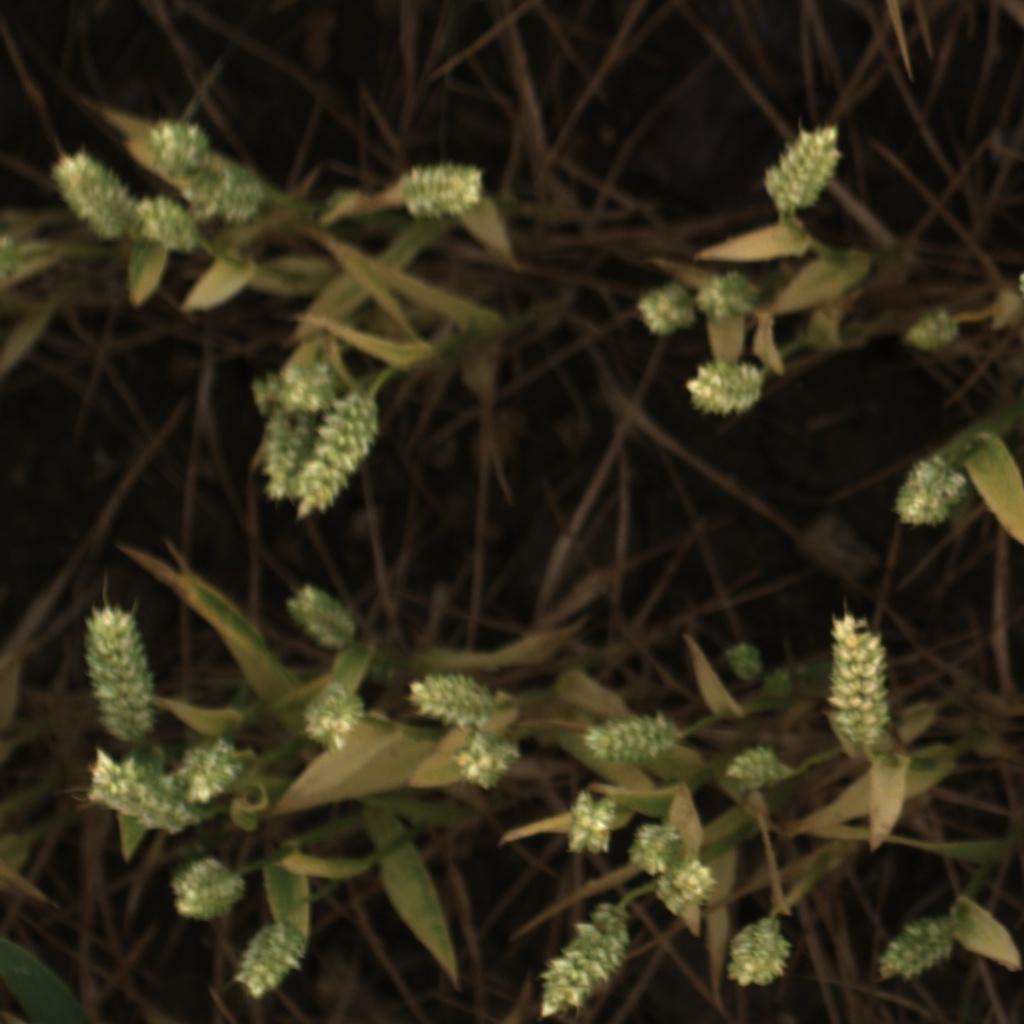
Country: UK
Location: Rothamsted
Wheat development stage: Filling - Ripening